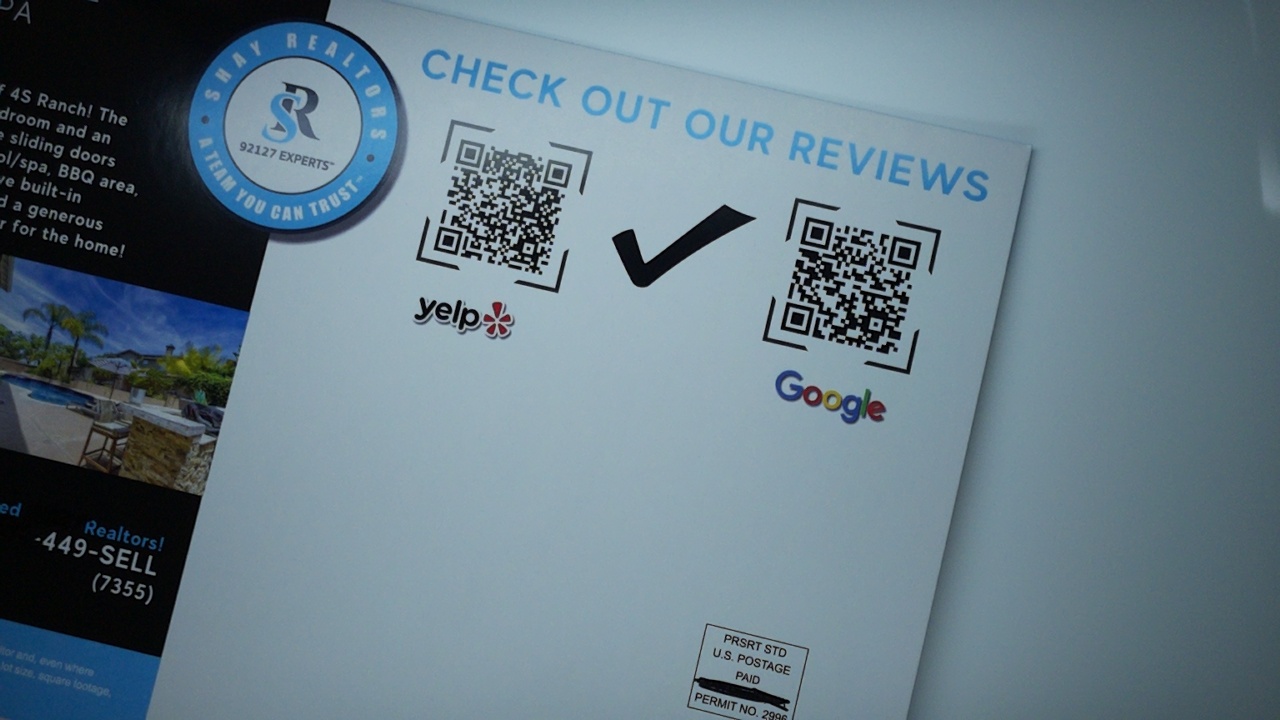
Label: recycle